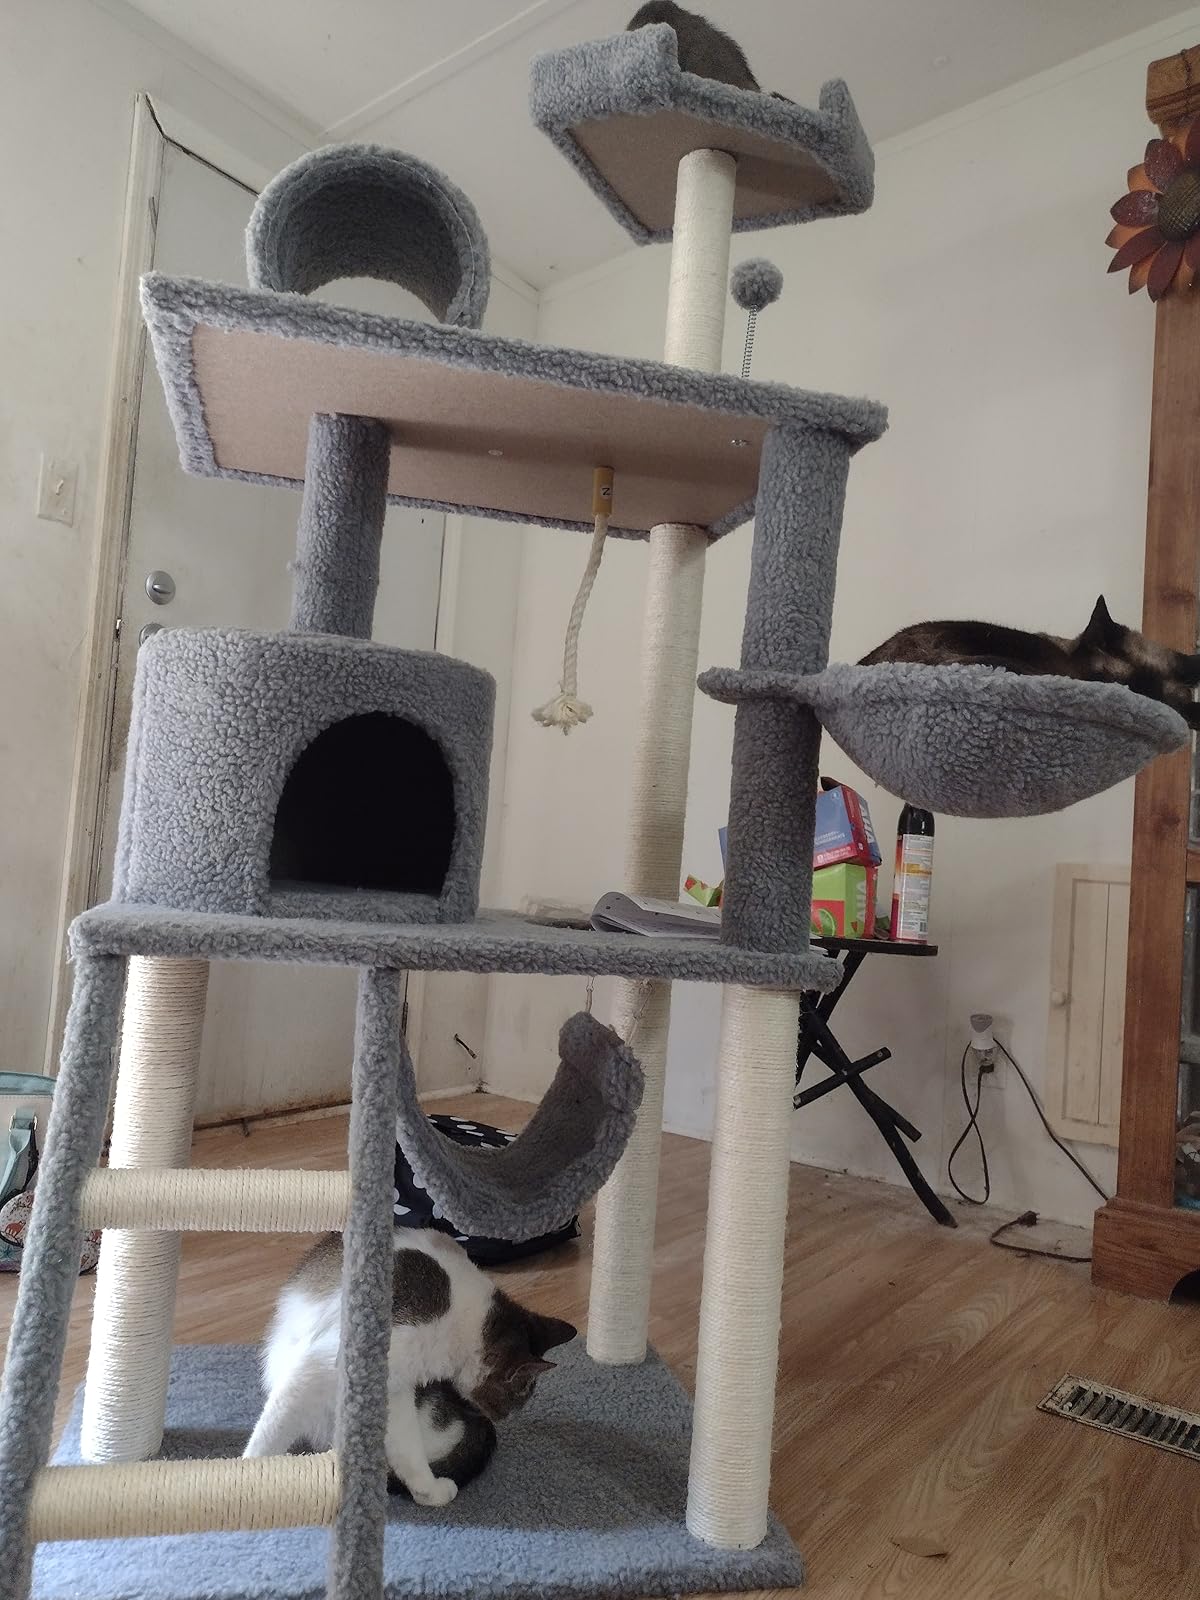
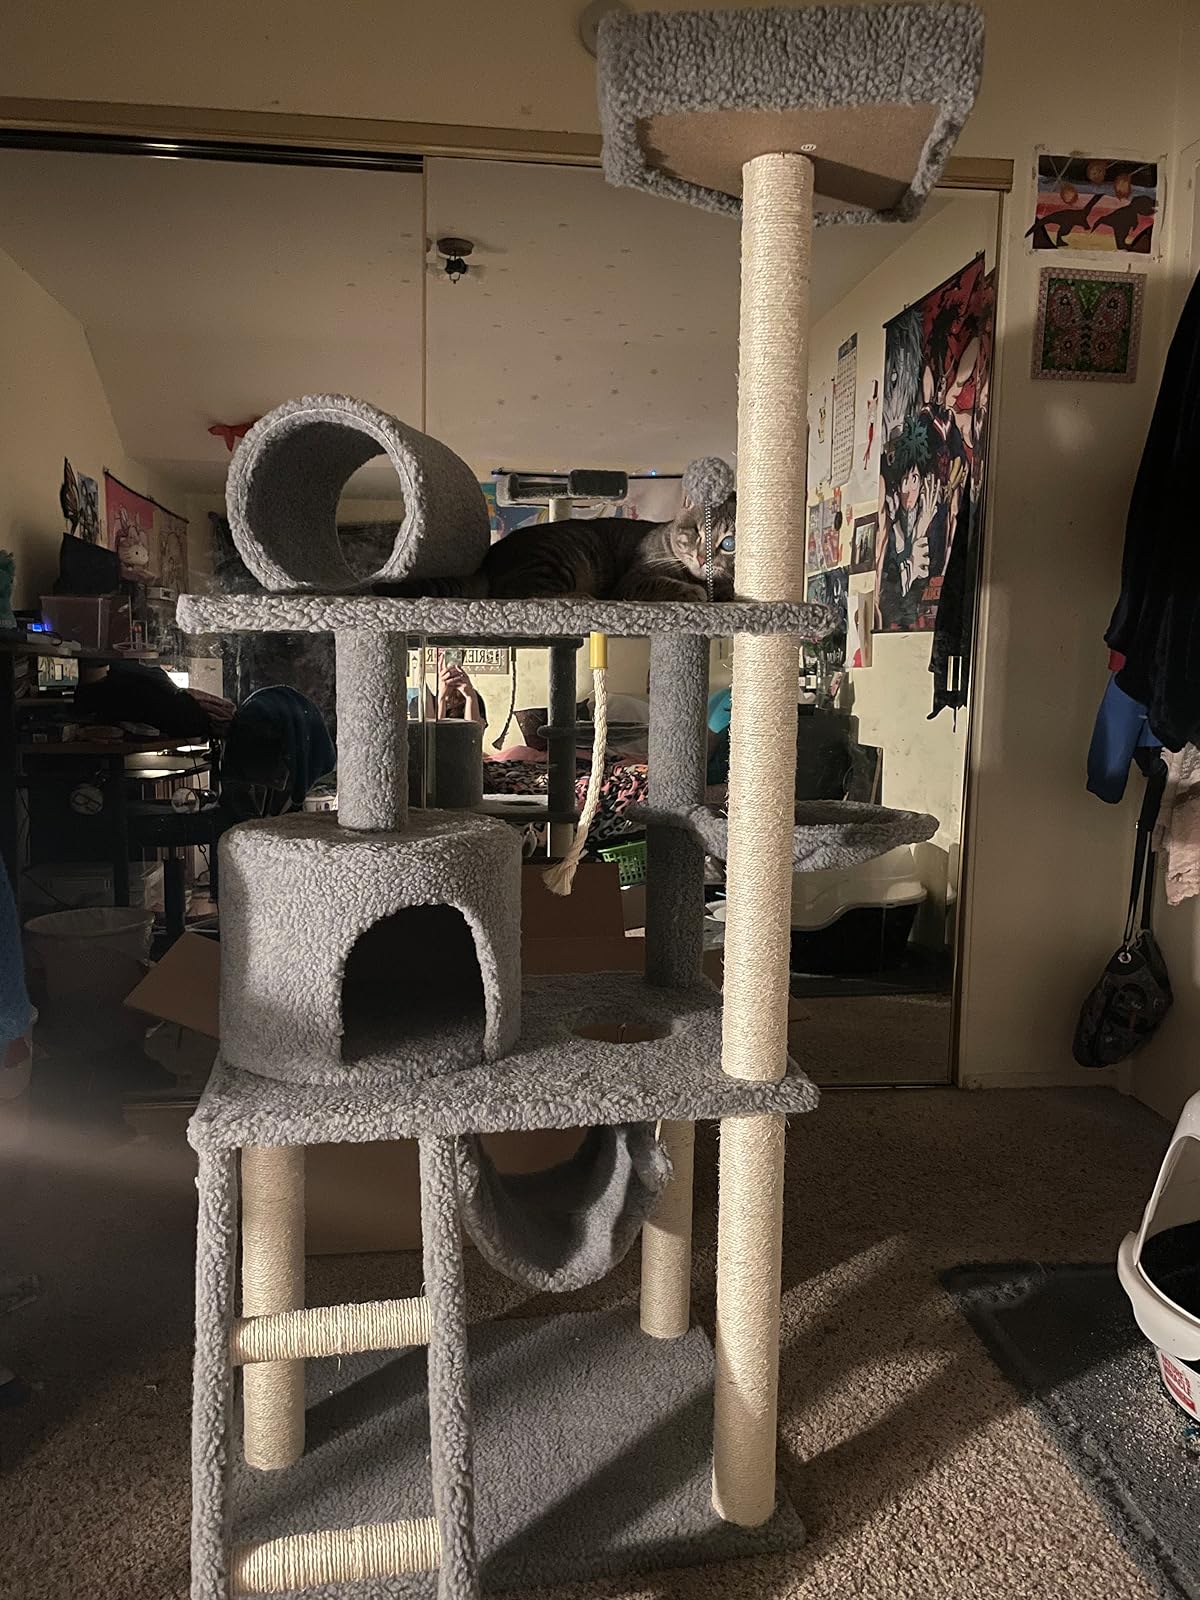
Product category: items_cat tree
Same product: yes